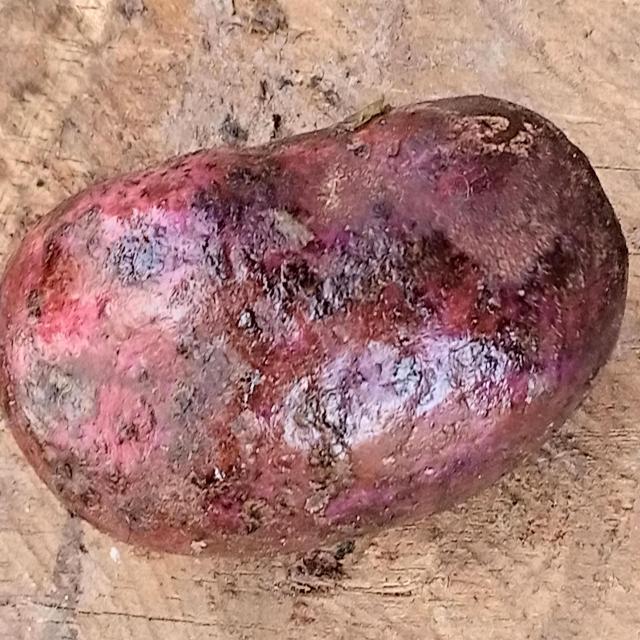
Plum grade: rotten